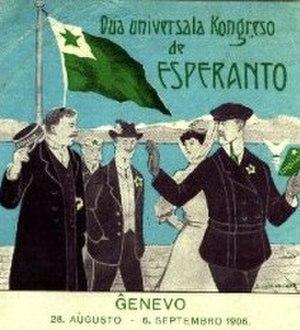
L'Espérantie, en espéranto Esperantujo, est le nom donné à la zone linguistique correspondant aux pays du monde où se trouvent des espérantophones, soit un total d'au moins 120 pays du monde, même si elle n'a pas de forme politique ni de territoire dédié à la surface de la Terre ; de même on appelle « francophonie » l'ensemble des pays francophones. Par extension, l'Espérantie désigne également la culture générée par les millions d'espérantophones, ainsi que les lieux et institutions où est utilisée la langue.